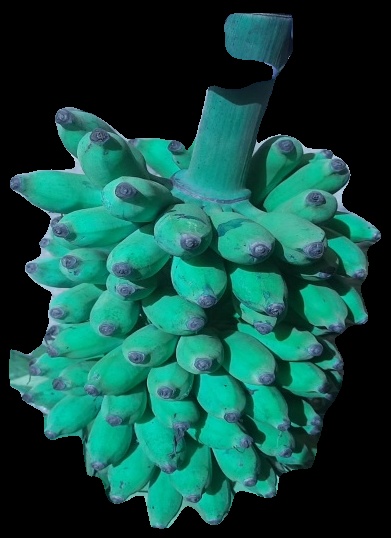
Variety: elakki-bale
Grade: grade3